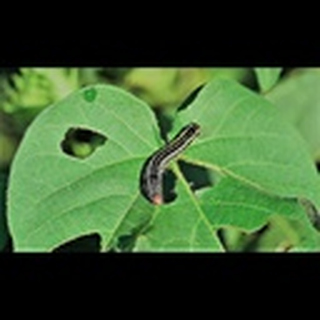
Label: cotton_army_worm